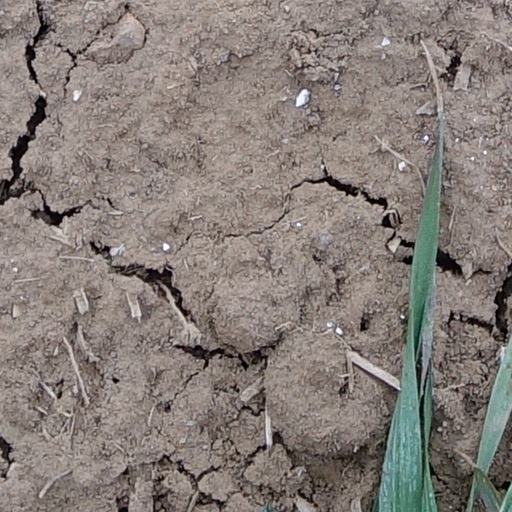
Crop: wheat